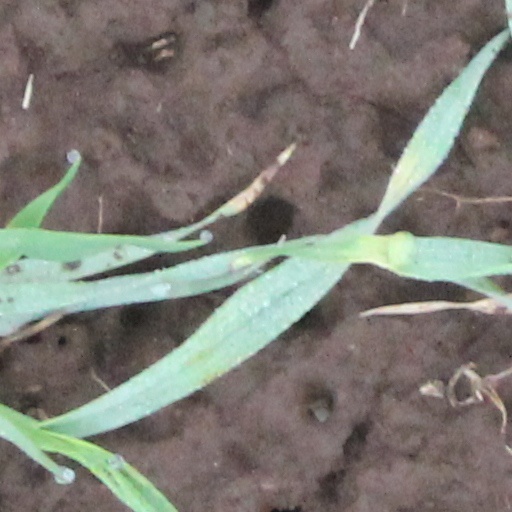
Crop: wheat